Anthony Rota

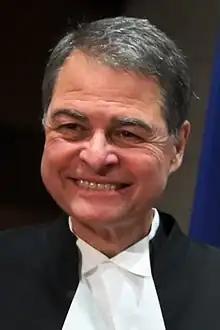
Rota in 2023

Anthony Michael Gerard Rota (born May 15, 1961) is a Canadian politician who served as the 37th speaker of the House of Commons from 2019 to 2023. A member of the Liberal Party, he served as the member of Parliament (MP) for the riding of Nipissing—Timiskaming until 2025. He previously represented Nipissing—Timiskaming as MP from 2004 to 2011. In 2019, he was elected by the House of Commons to be the speaker in the 43rd Parliament and in 2021 was re-elected in the 44th Parliament.